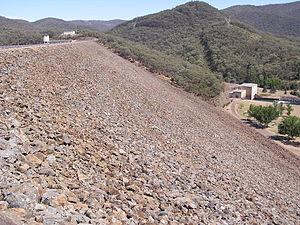
Le barrage Blowering est situé sur la rivière Tumut en Australie dans la région de Nouvelle-Galles du Sud à environ 400 km au sud-sud ouest de Sydney. Il fait partie du aménagements hydroélectriques des Snowy Mountains. Il est associé à la station de production d'électricité Blowering Power Station.